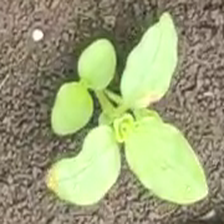
Weed species: Kena_(Commplina_benghalensio)